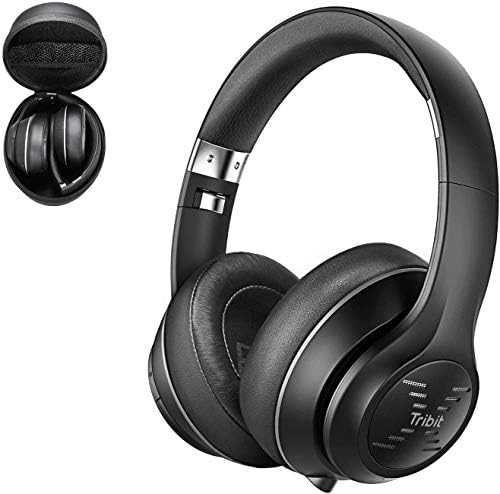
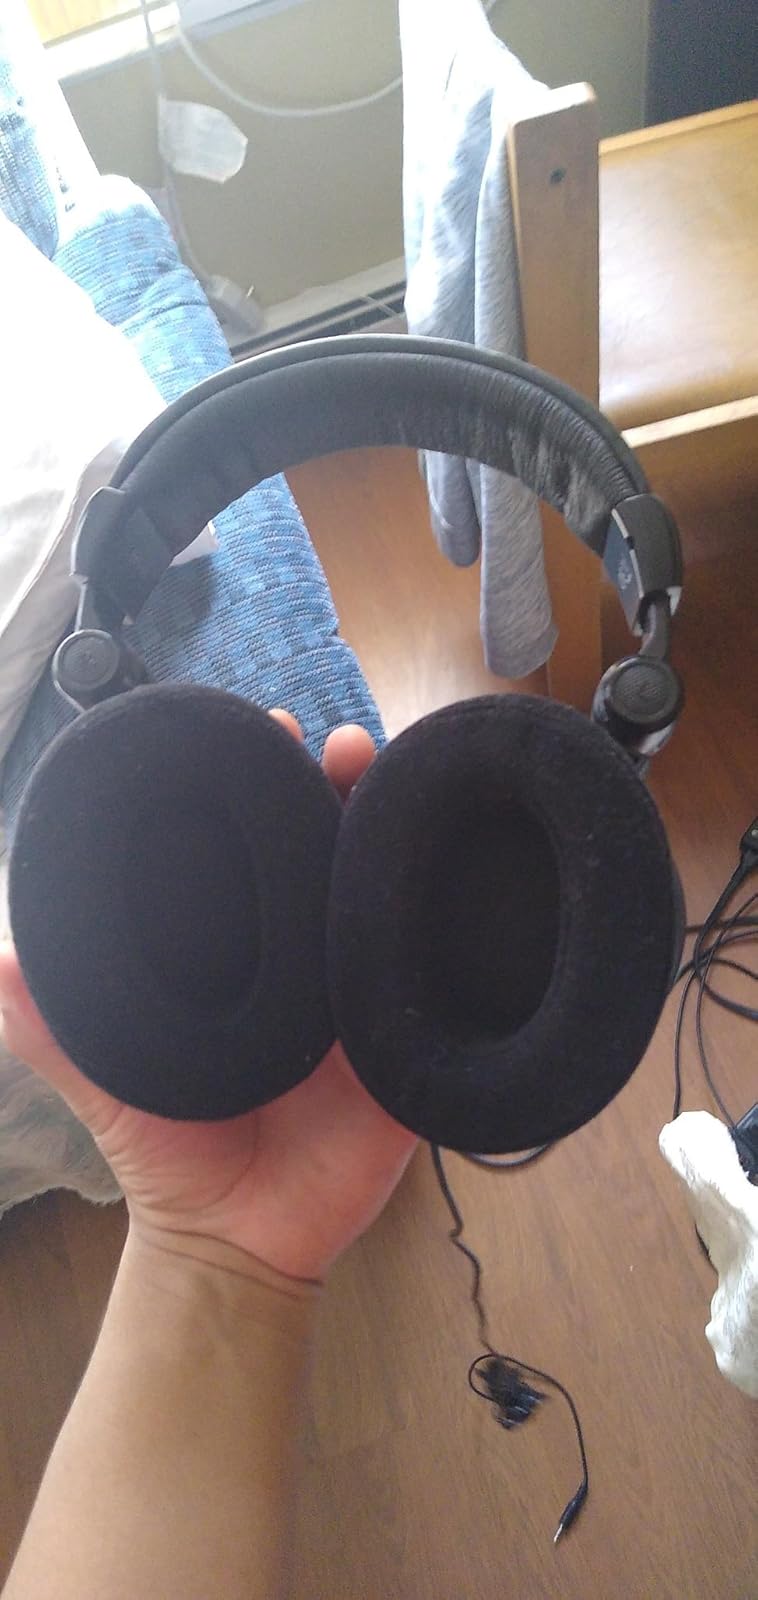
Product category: headphones
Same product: no